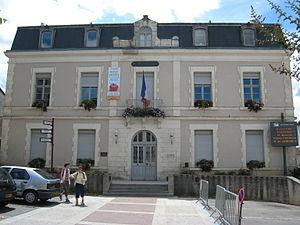
Saint-Junien est une commune du Centre-Ouest de la France située dans le département de la Haute-Vienne, en région Nouvelle-Aquitaine et anciennement Limousin. Chef-lieu de canton, elle est bordée par la Vienne quand celle-ci, au pied des monts de Blond, sort de son parcours tortueux et du Massif central.